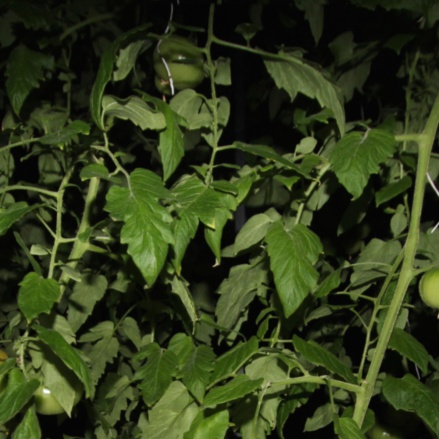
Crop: tomato